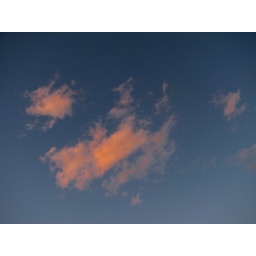
Pink clouds in the eastern sky